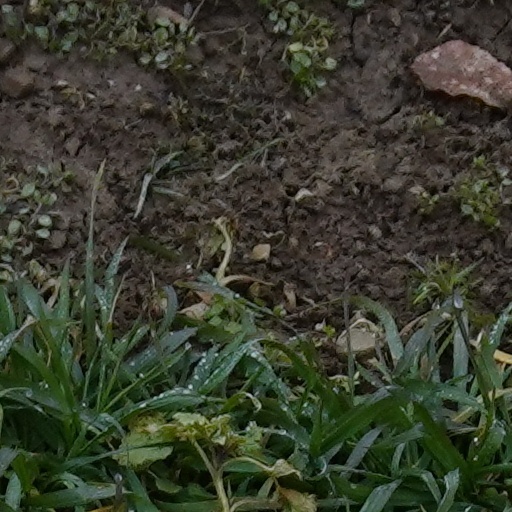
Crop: wheat